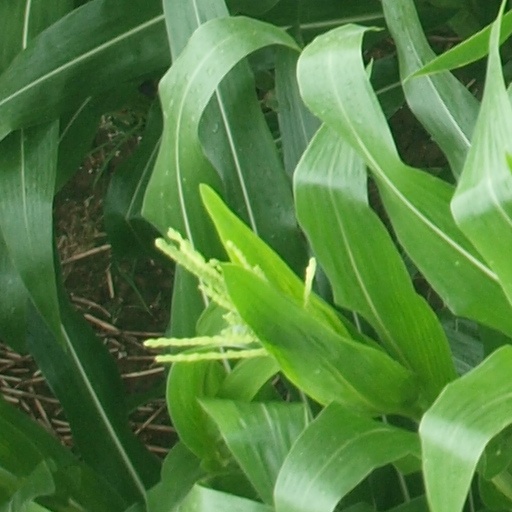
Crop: maize; corn